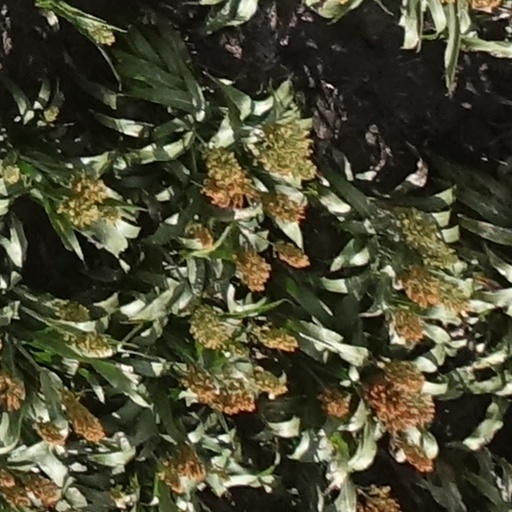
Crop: sorghum